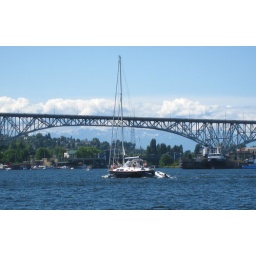
bridge over mountain